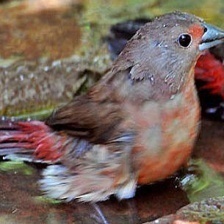
Species: AFRICAN FIREFINCH
Scientific name: LAGONOSTICTA RUBRICATA
ImageNet parent category: house_finch